Torneo Gran Alternativa (2008)

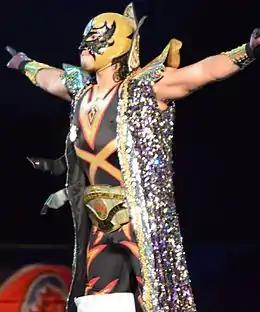
A masked wrestler posing on the ring ropes while wearing a sparky cape and a professional wrestling championship belt.

Dragón Rojo Jr. followed up the "Gran Alternatia" victory by starting a storyline feud with Mictlán. The feud led to a "Lucha de Apuestas" ("Bet match") at CMLL's 2008 "Sin Piedad" show. Dragón Rojo Jr. won the match and forced Mictlán to unmask per the stipulation of the match. Over the years Dragón Rojo Jr. would rise up the ranks of CMLL, first forming the group "Poder Mexica" with Black Warrior and Sangre Azteca. Later on he would join Último Guerrero's group "Los Guerreros del Infierno", the main "rudo" group in CMLL. He later broke away from "Los Guerrero del Infierno" to form his own group, known as "Los Revolucionarios del Terror".